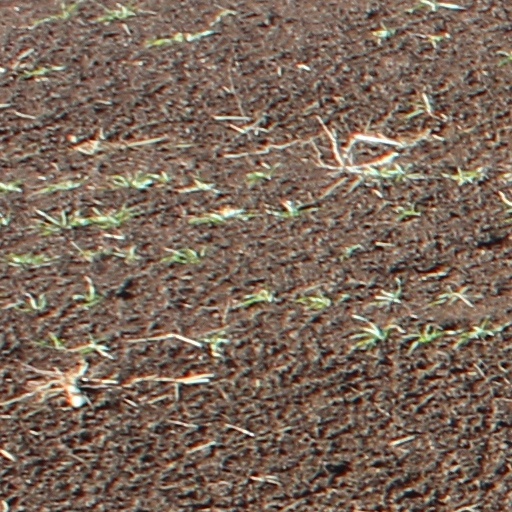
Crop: wheat